Francesco Vezzoli

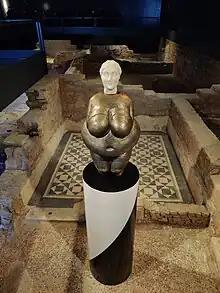
A sculpture at Museo di Santa Giulia, Brescia, Italy

Vezzoli studied at the Central Saint Martins School of Art in London from 1992 to 1995. In his early works from 1994 to 1996, he reenvisioned twentieth-century masterpieces by Mark Rothko and Josef Albers as modest-sized hand stitched petit point embroideries. Upon his return to Italy, Vezzoli created his first series of films entitled "An Embroidered Trilogy" (1997–99).